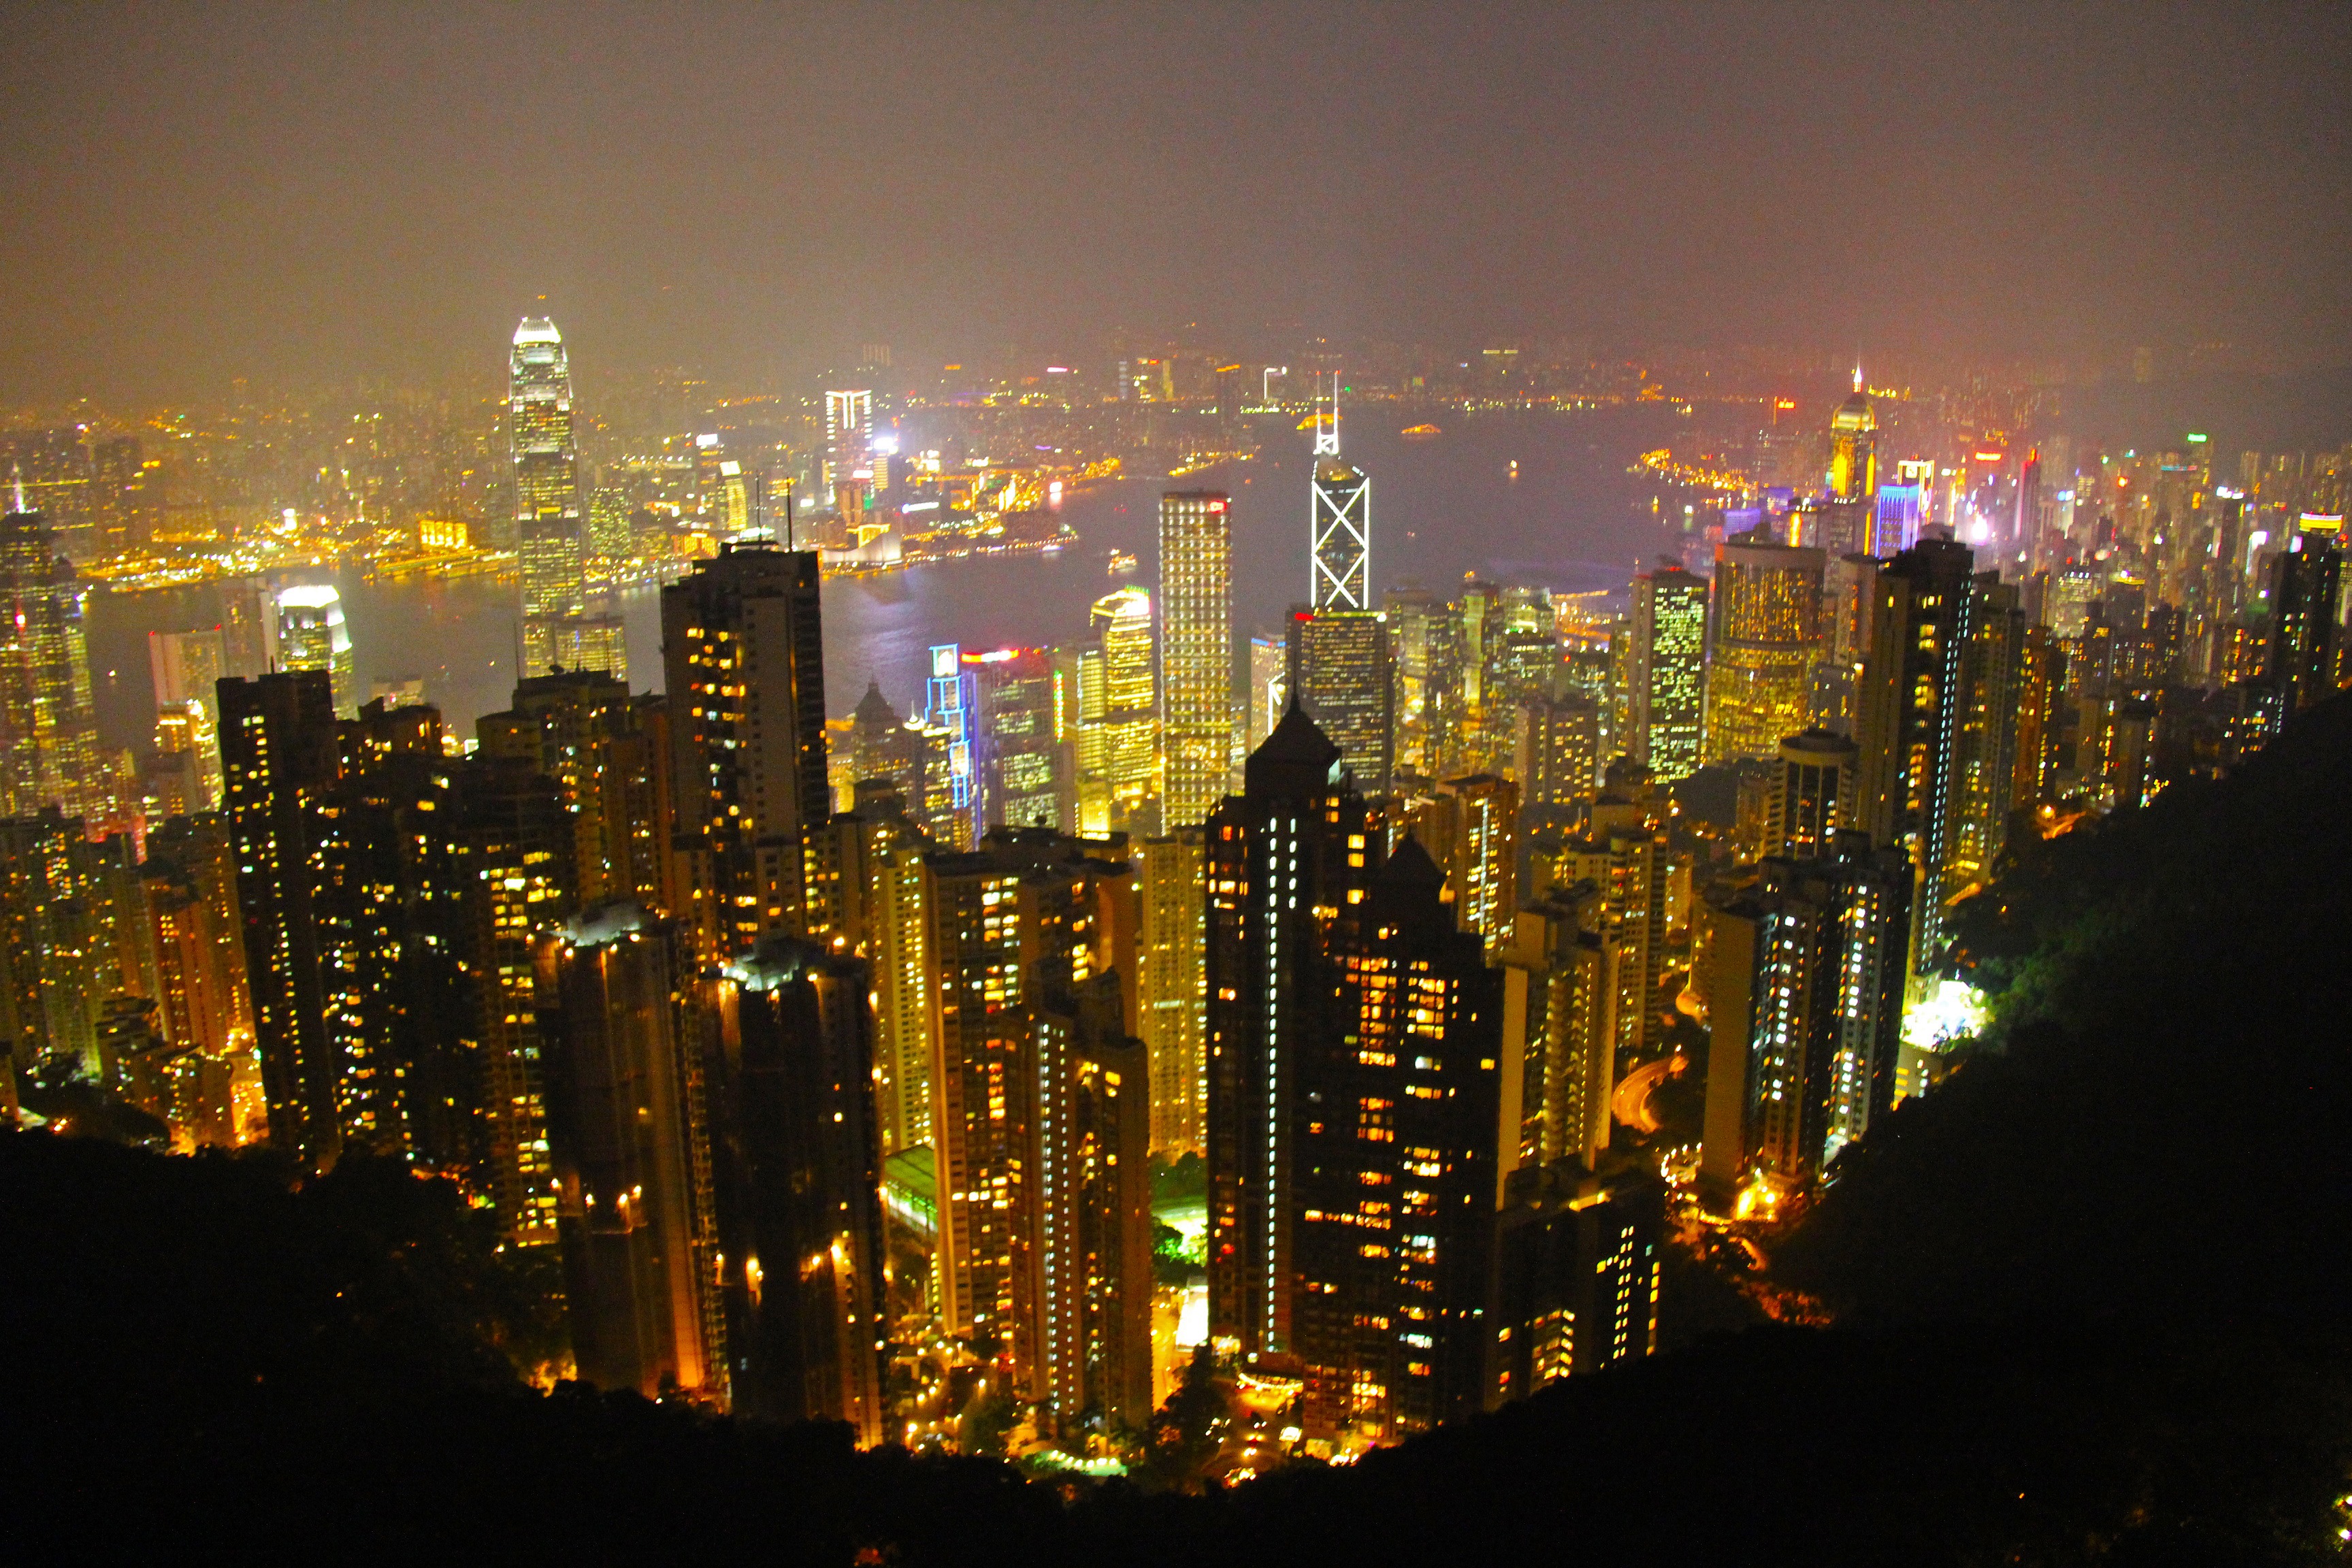
landscape, horizon, cold, winter, skyline, night, city, peak, skyscraper, cityscape, downtown, travel, dusk, evening, scenic, romantic, attraction, tourism, hong kong, mountains, peaks, beauty, amazing, beautiful, scene, china, night view, metropolis, urban area, human settlement, atmosphere of earth, metropolitan area, the peak, kowloon city